463rd Operations Group

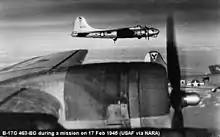
B-17s of the 463rd Bomb Group in formation Douglas/Long Beach B-17G-60-DL Flying Fortress 44-6700 identifiable.

Constituted as 463rd Bombardment Group (Heavy) on 19 May 1943. Activated on 1 August 1943. Trained with Boeing B-17 Flying Fortresses for duty overseas. Moved to Italy, February–March 1944, and assigned to Fifteenth Air Force. Operational squadrons were the 772nd, 773rd, 774th and 775th Bombardment Squadrons.